Bouvines-class ironclad

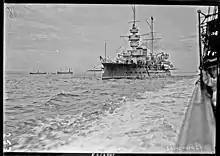
"Bouvines" in 1905

Like the "Jemmapes" class, the "Bouvines"-class ships carried their main armament of two 45-caliber Canon de 305 mm Modèle 1887 guns in two single-gun turrets, one each fore and aft of the superstructure. The guns fired projectiles at the rate of one round per minute at a muzzle velocity of approximately . The guns could be depressed to −4° and elevation to +10°.